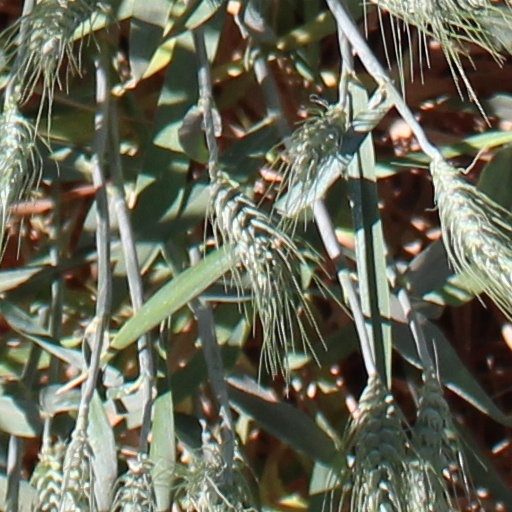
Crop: wheat